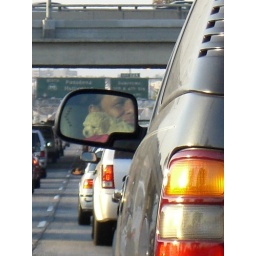
cute puppy in rearview mirror